Marc Zinga

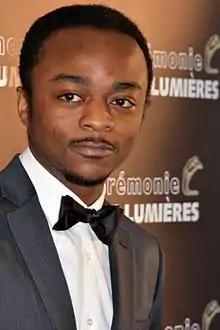
Marc Zinga at the Lumière Awards 2015

Marc Zinga (born 21 October 1984) is a Congolese-Belgian actor, singer and filmmaker. For his performance in "May Allah Bless France", he was nominated for the César Award for Most Promising Actor.